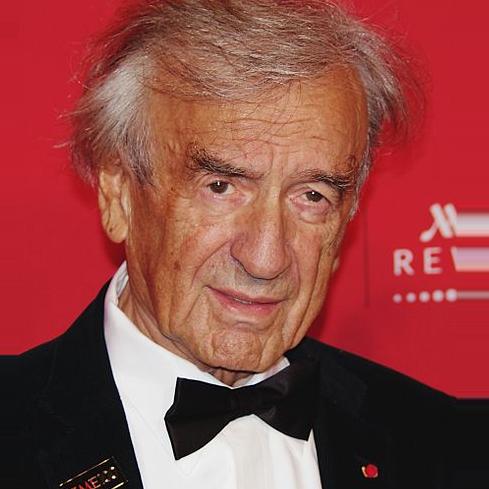
Age: 83